Sky position (RA, Dec in degrees): 205.356, -1.175
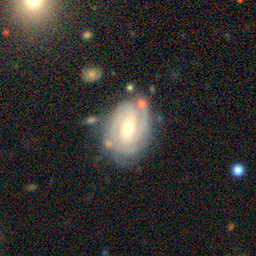
Galaxy morphology: Barred Spiral Galaxies